Anglican High School, Singapore

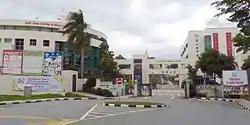
Main gate of Anglican High School viewed from Upper Changi Road

The "8.5 mile" site of the present Upper Changi Road campus was acquired in the late 1950s, and on 15 March 1959, the new school's foundation stone was officially laid by Devasahayam David Chelliah, the Archdeacon of Singapore. It was to be built with a new school facility with 16 classrooms, three science laboratories, an administration-cum-staff room, an assembly hall and a clock-tower. And finally on 25 January 1960, the new AHS officially opened and blessed by Henry Wolfe Baines, the Bishop of Singapore.